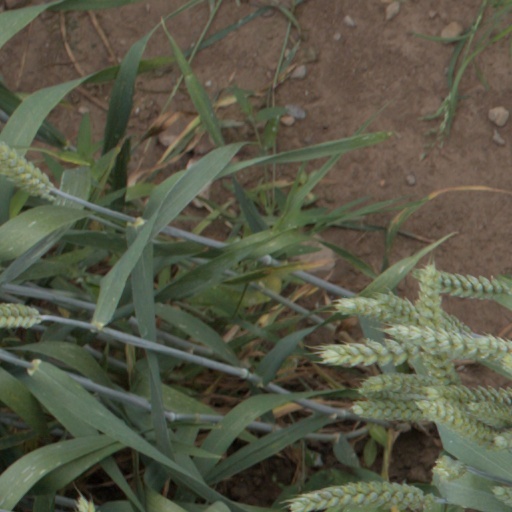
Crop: wheat